Yazh Nool

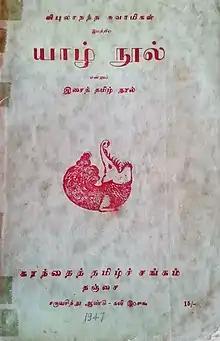
Cover page of Yazh Nool, 1947

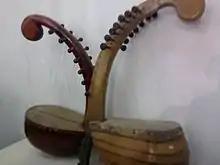
Two yazh instruments in a display case

Yazh Nool or Yal Nool (lit. "The Book of Yazh") is a musical research book on yazh, one of the ancient musical instruments of the Tamils. The book was written by Swami Vipulananda, the worlds' first Tamil professor from Batticaloa, Sri Lanka published in June 1947 at Tirukkollampudur Vilvaranyeswarar Temple with the support of "The Karanthai Tamil Sangam" and financial support of Nachandupatti, P.RM.RM.ST Sitambaram Chettiar. The book is considered one of Vipulananda's significant works as well as an important treatise on the musical heritage of yazh.